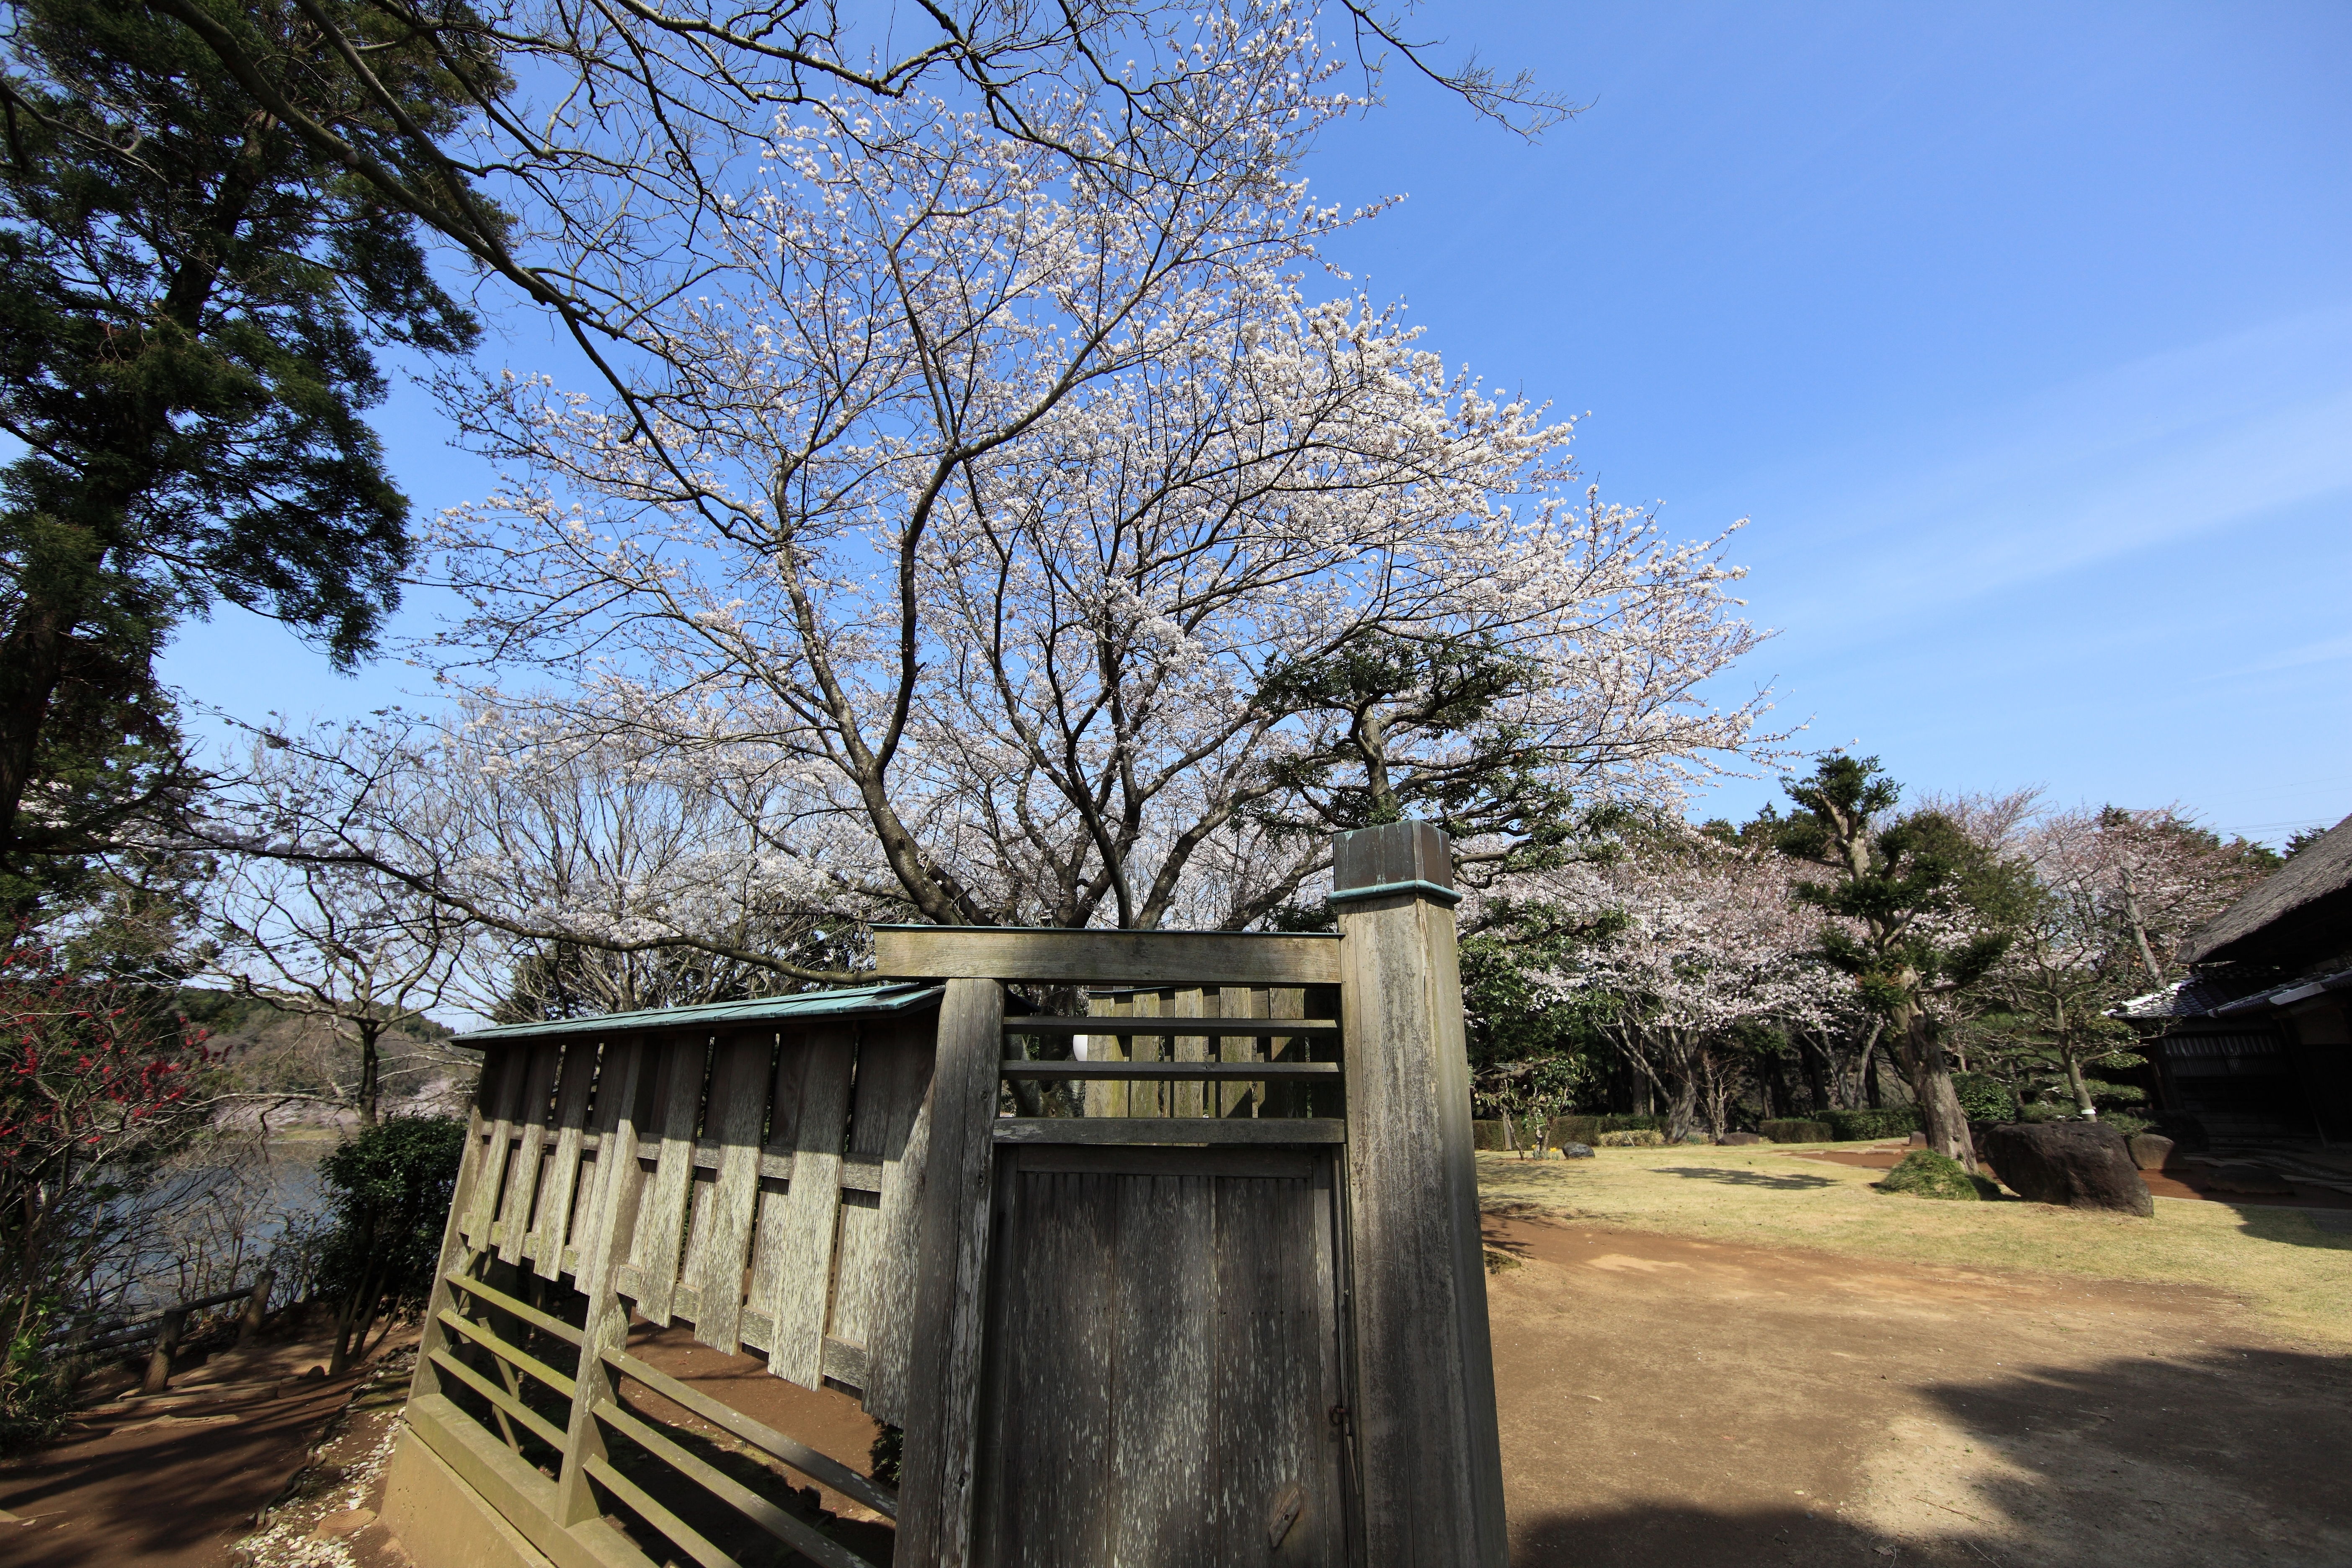
landscape, tree, branch, winter, plant, sky, road, house, flower, village, spring, high, park, gate, cool image, 5d, hires, i, markii, hi, res, resolution, chiba, sodegaura, shindoh, sodegaurakouen